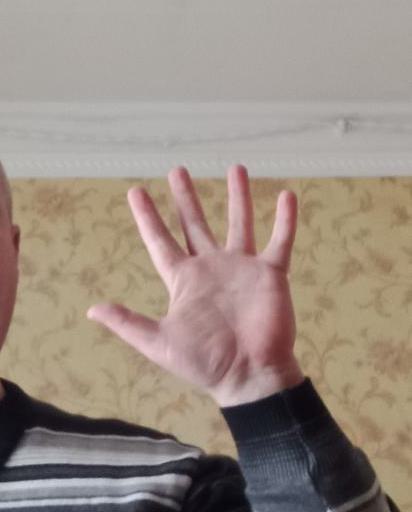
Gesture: palm